Claudinho (footballer, born 1997)

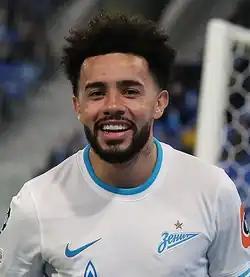
Claudinho with Zenit Saint Petersburg in 2021

Cláudio Luiz Rodrigues Parise Leonel (born 28 January 1997), commonly known as Claudinho, is a Brazilian professional footballer who plays as an attacking midfielder or a forward for Qatar Stars League club Al Sadd.